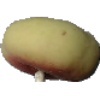
Label: peach_flat